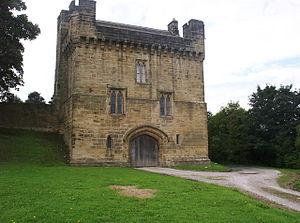
Le château de Morpeth est un monument classé de 1ʳᵉ catégorie de la ville de Morpeth, chef-lieu du Northumberland, dans le nord-est de l'Angleterre. Il a été en partie réparé par le Landmark Trust et il est loué aux particuliers.